Usopp

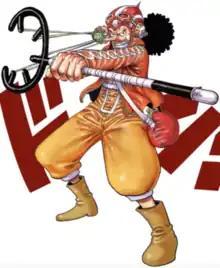
Usopp illustrated by Eiichiro Oda for the cover of Shonen Jump 2015 Issue 10

, also known by his titles Sniper King and "God" Usopp, is a fictional character in the "One Piece" franchise created by Eiichiro Oda. The character made his first appearance in the 23rd chapter of the series, which was first published in Japan in Shueisha's "Weekly Shōnen Jump" magazine on January 12, 1998. He is the fourth member of the Straw Hat Pirates and the third to join, serving as their sniper.